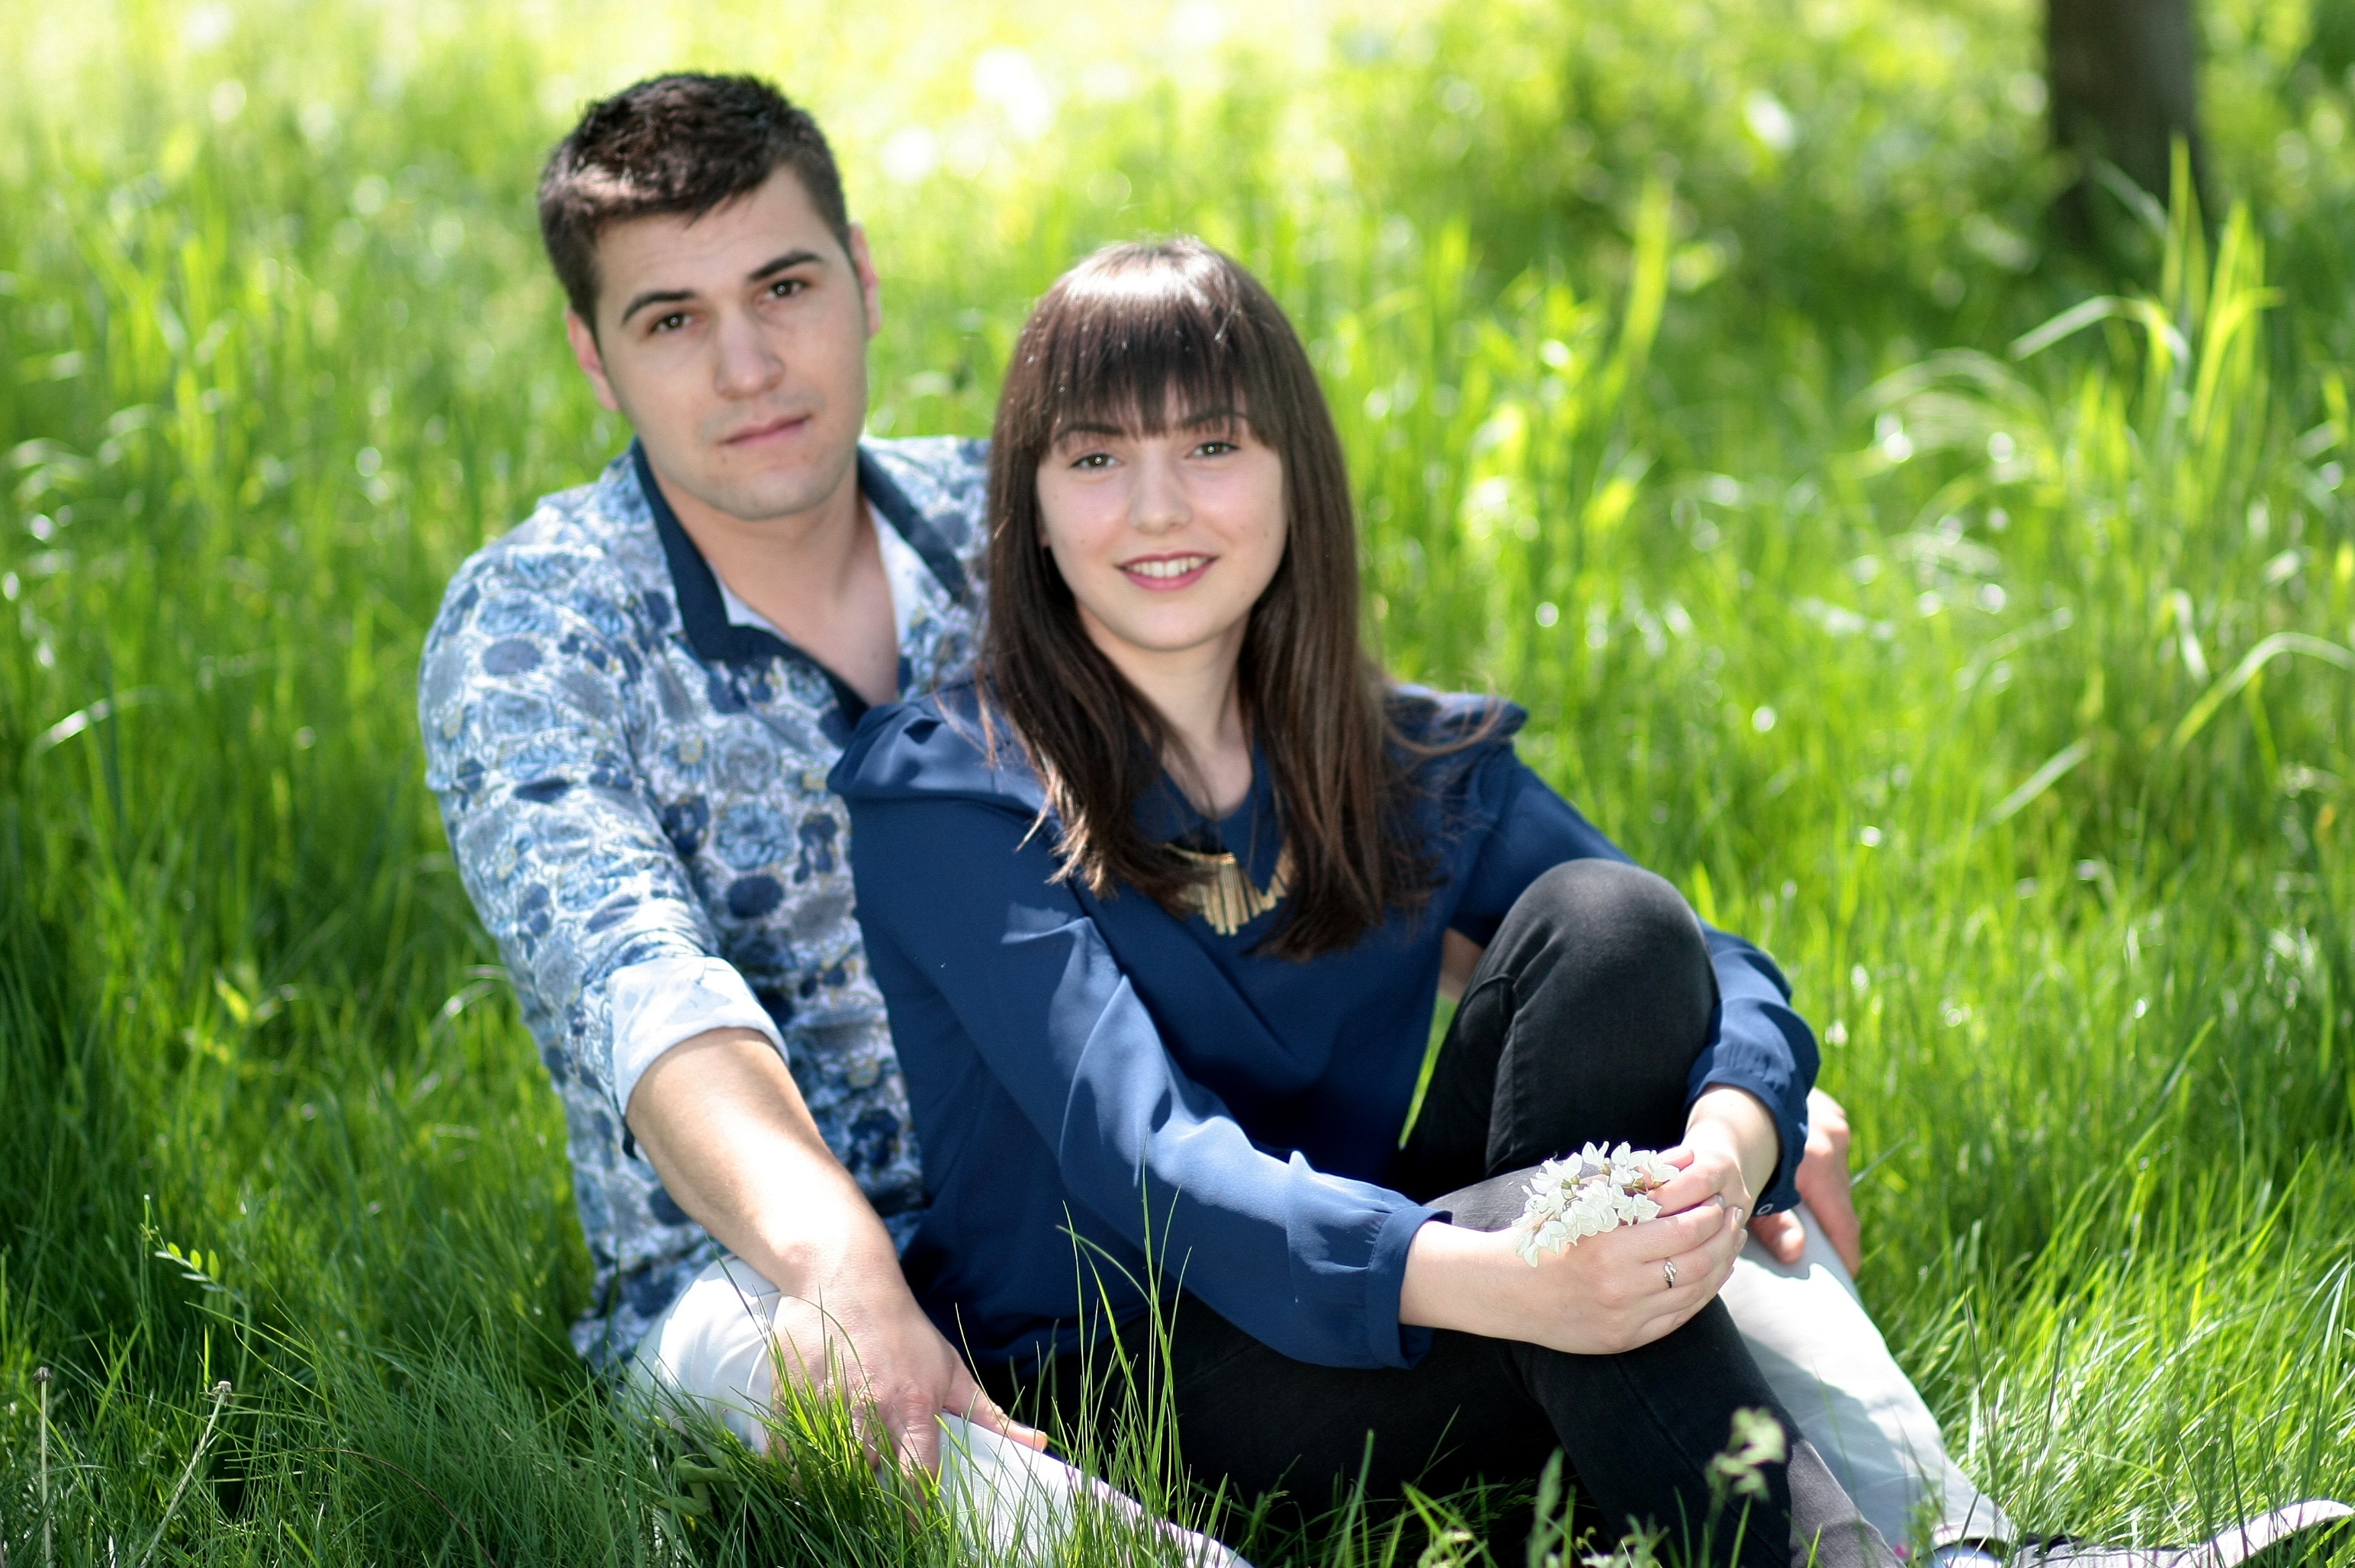
grass, person, people, lawn, photography, meadow, love, green, park, couple, romantic, family, ceremony, happiness, portrait photography